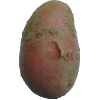
Label: red_potato